United Nations Security Council Resolution 280

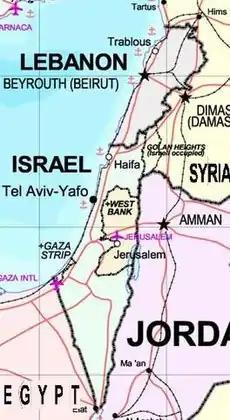
Israel and Lebanon

United Nations Security Council Resolution 280 was adopted on May 19, 1970. After reaffirming its previous resolutions on the topic, the Council condemned Israel for its premeditated military action in violation of its obligations under the Charter. The resolution declared that such armed attacks could no longer be tolerated and that if they were the Council would consider taking adequate and effective steps in accordance with the Charter. The Council also deplored the loss of life and damage to property. The resolution came in the context of Palestinian insurgency in South Lebanon.